Austin Rivers

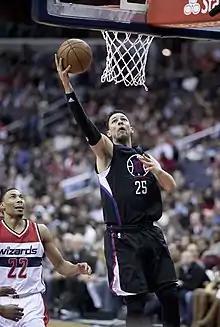
Rivers goes for a layup in 2016

On January 12, 2015, Rivers was traded to the Boston Celtics in a three-team trade involving the Pelicans and the Memphis Grizzlies. Three days later, he joined his father on the Los Angeles Clippers after he was traded in a three-team trade involving the Celtics and the Phoenix Suns. On January 16, Rivers made his debut for the Clippers and became the first son to play for his father in an NBA game. On February 21, Rivers scored a then-career-high 28 points in a 129–98 win over the Sacramento Kings. On May 8, he scored a playoff career-high 25 points in the Clippers' 124–99 victory that gave them a 2–1 lead in the Western Conference semi-finals against the Houston Rockets.